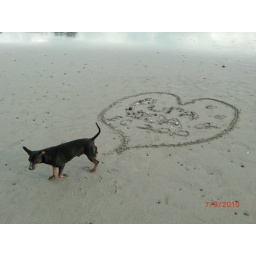
dog with heart shaped Pura Vida sign on beach in Costa Rica